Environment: real
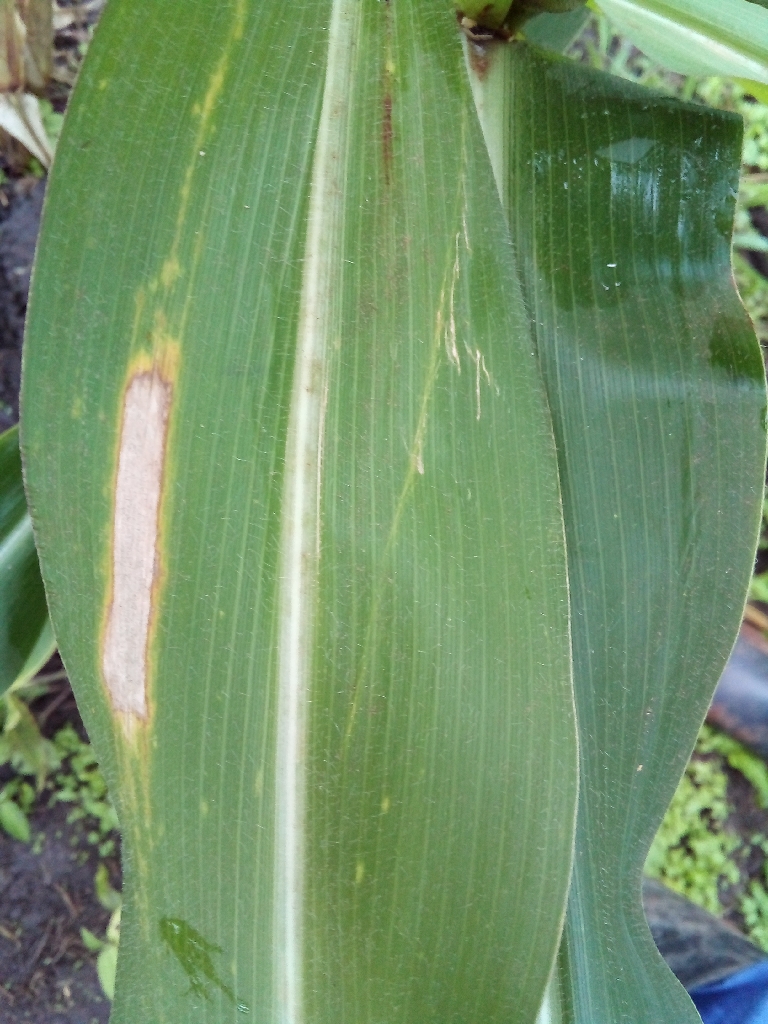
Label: northern_corn_leaf_blight